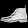
Label: Ankle boot